Krishnaism

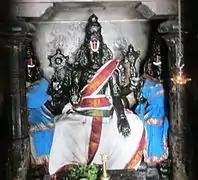
Tirumal's murti in Sundaravarada Perumal temple.

By the Early Middle Ages, Krishnaism had risen to a major current of Vaishnavism.